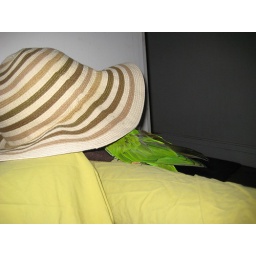
bird in hat